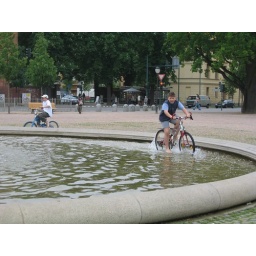
Circular fountain in old town of Postdam, Germany. A boy was riding his bike in the fountain.